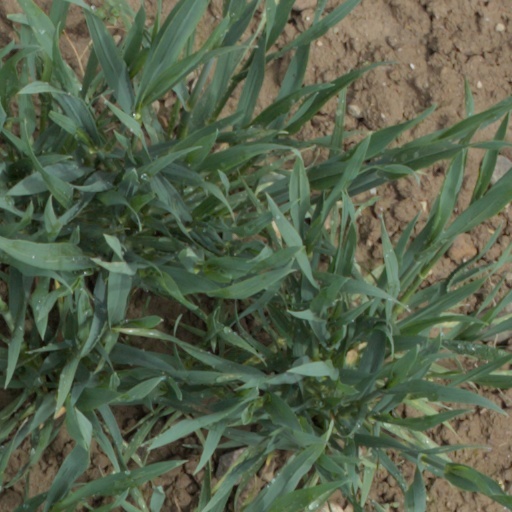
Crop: wheat